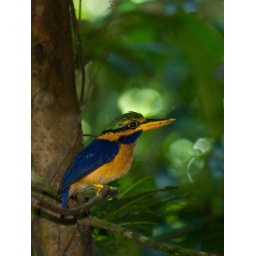
a male bird came out this afternoon in Lok Kawi Park.